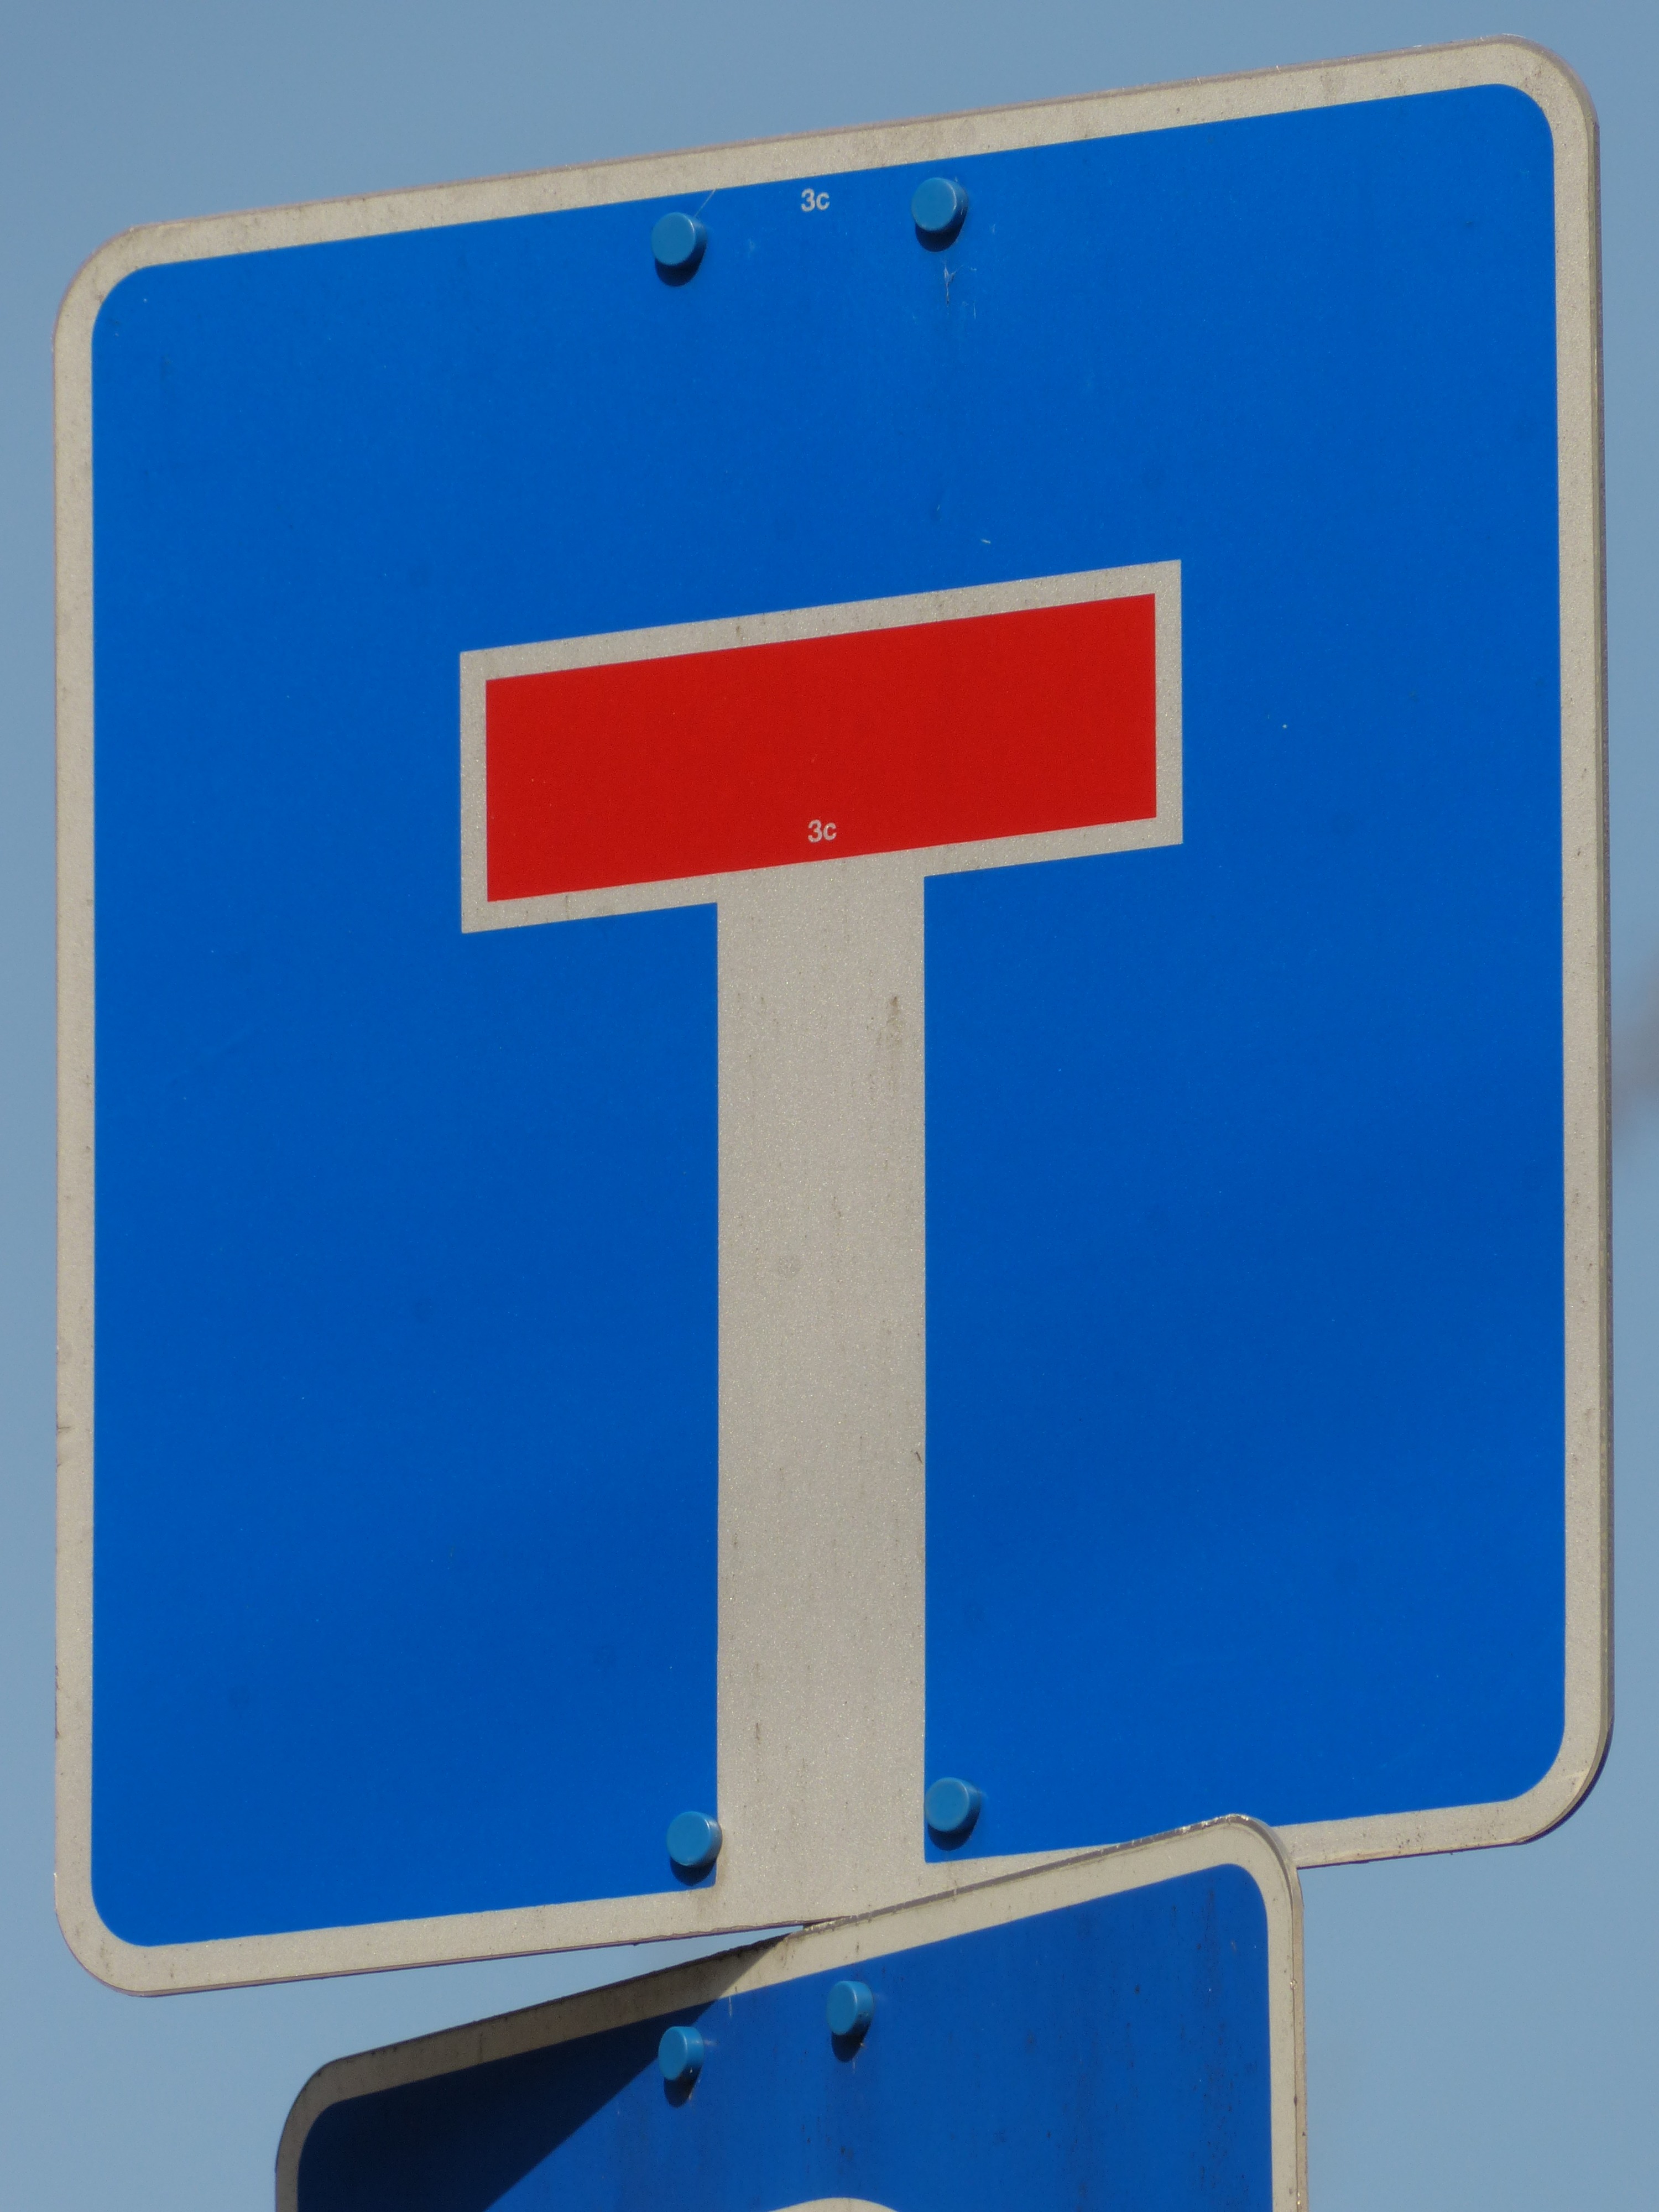
number, sign, line, flag, blue, street sign, signage, font, rule, shield, shape, traffic sign, rules of the road, dead end